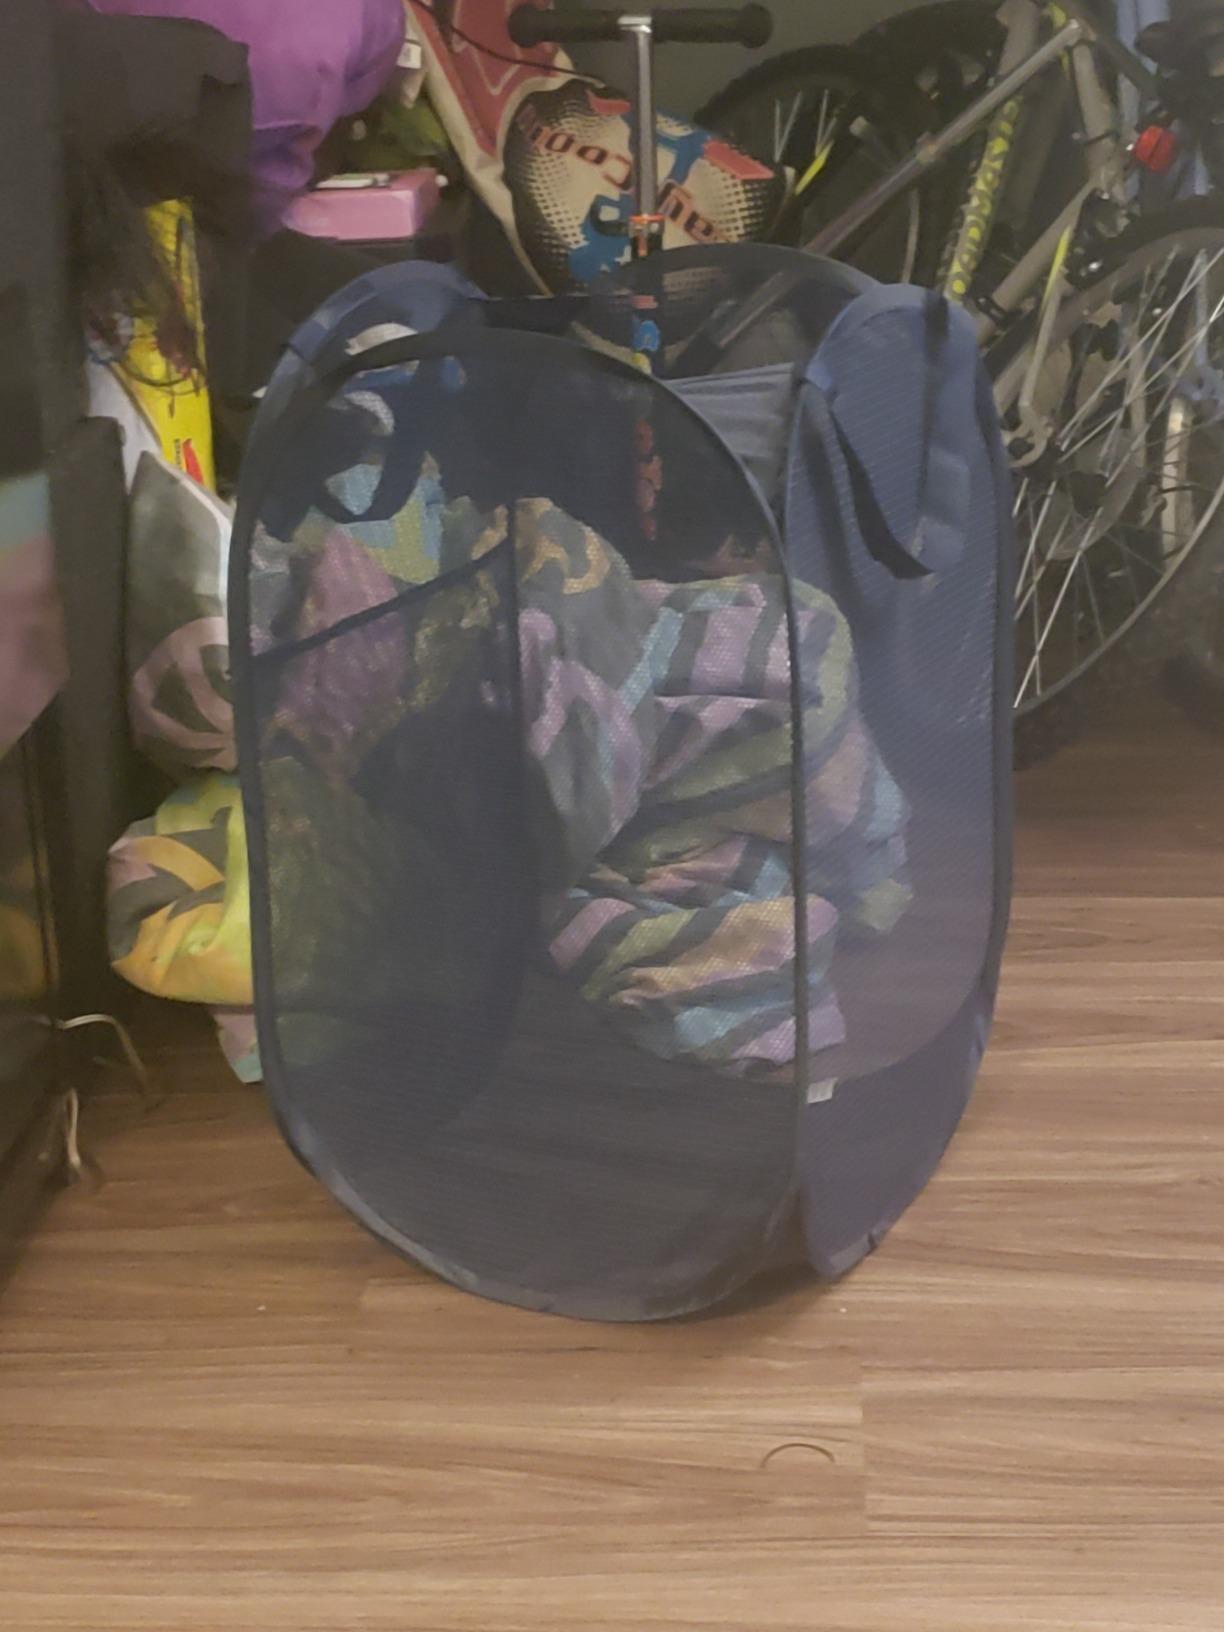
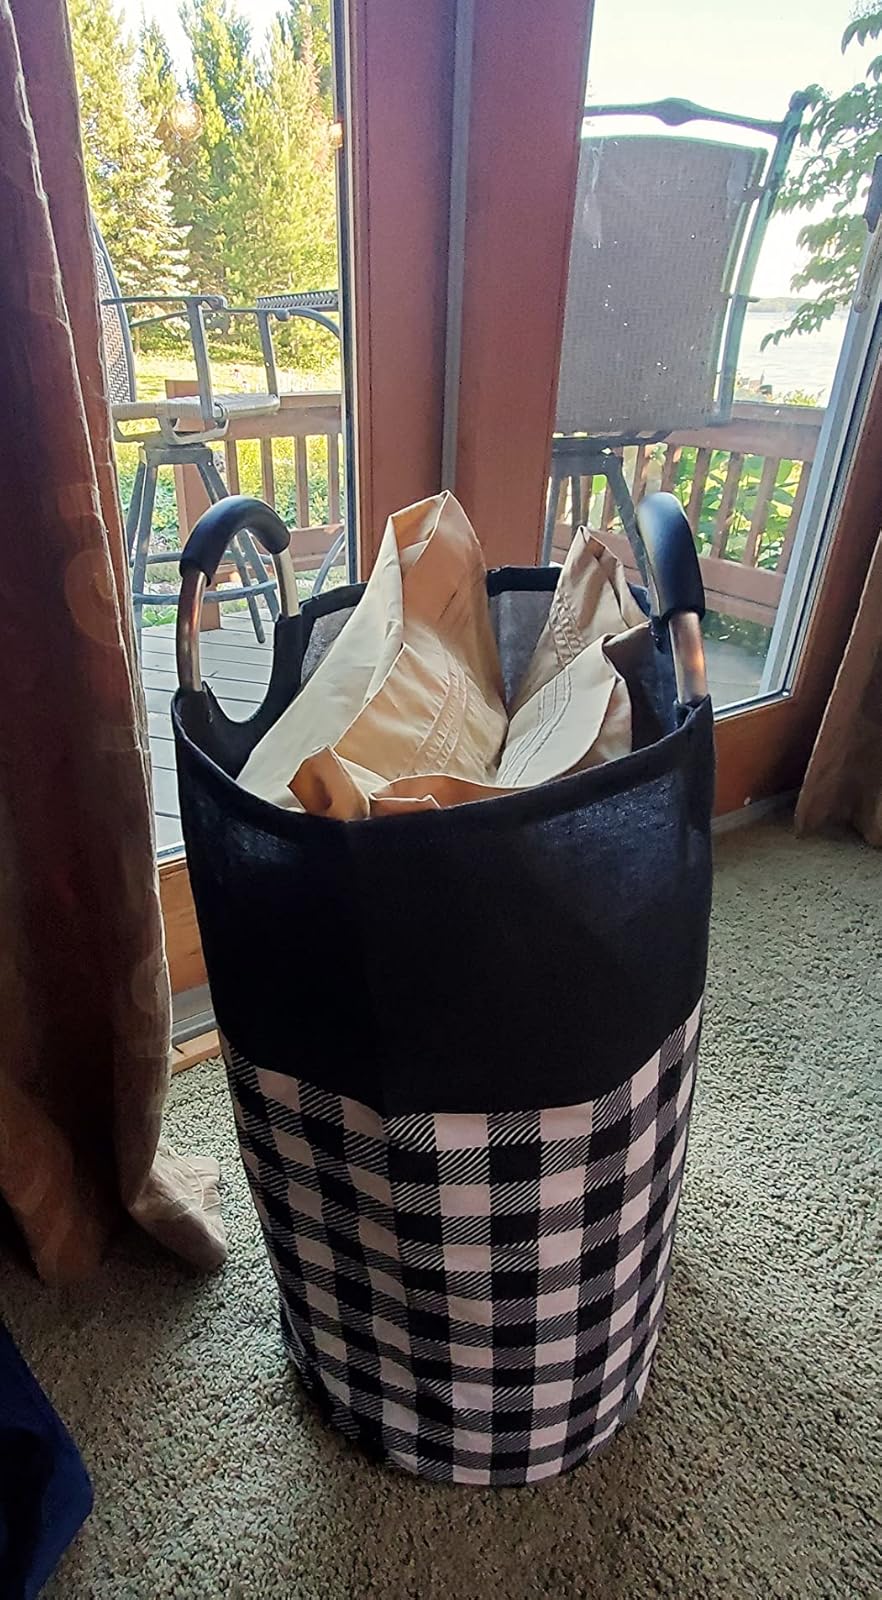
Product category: items_hamper
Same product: no